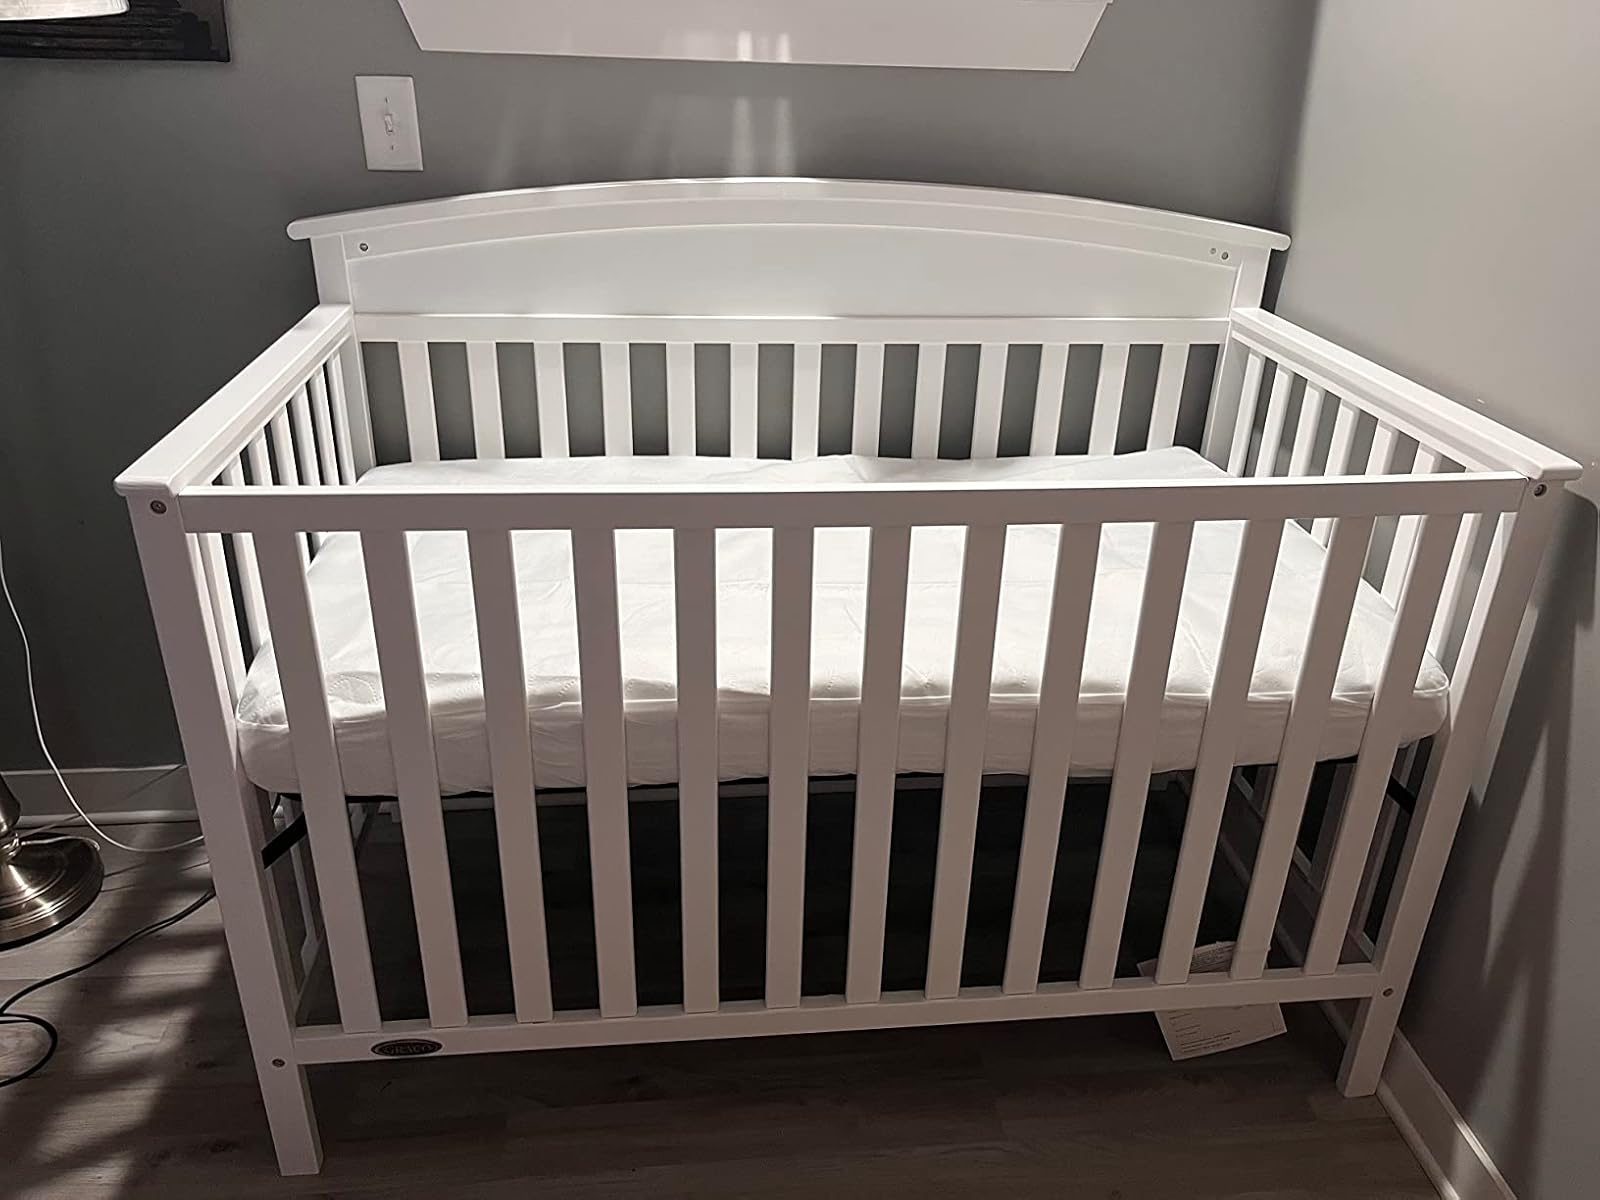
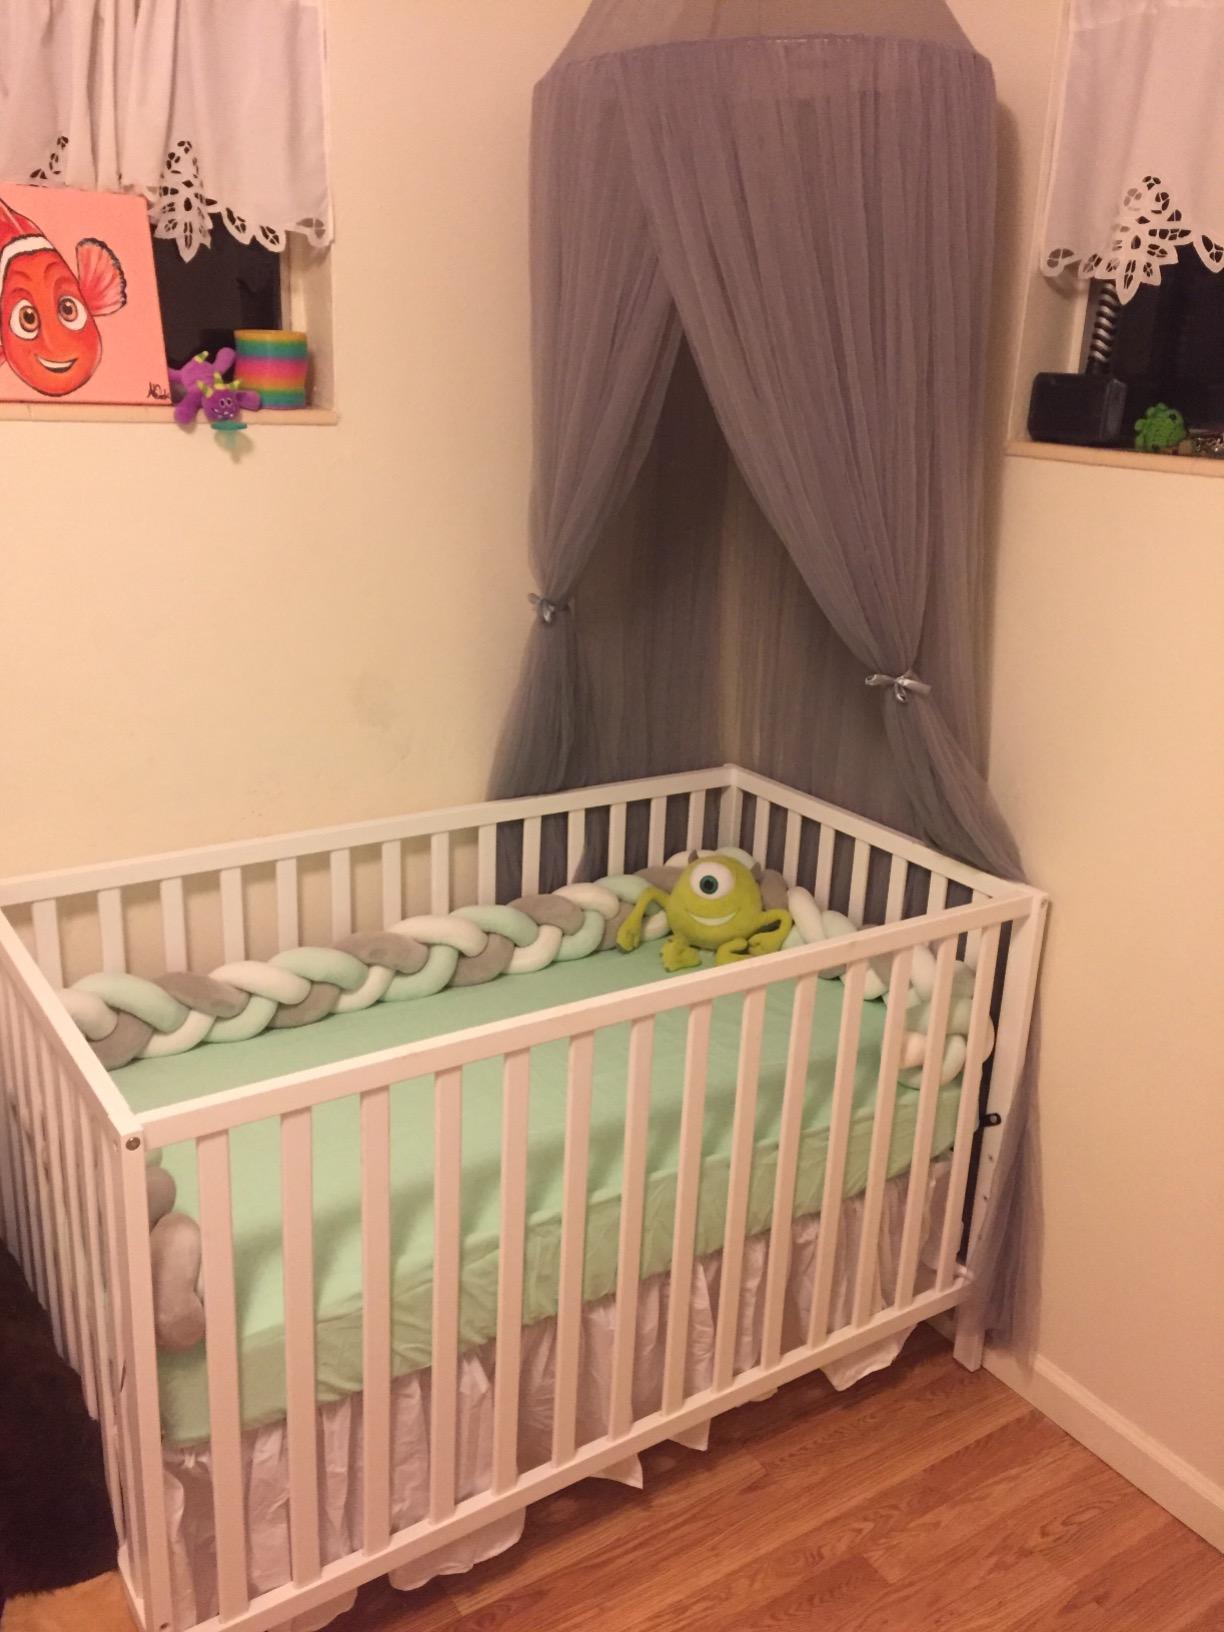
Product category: products_crib
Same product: no